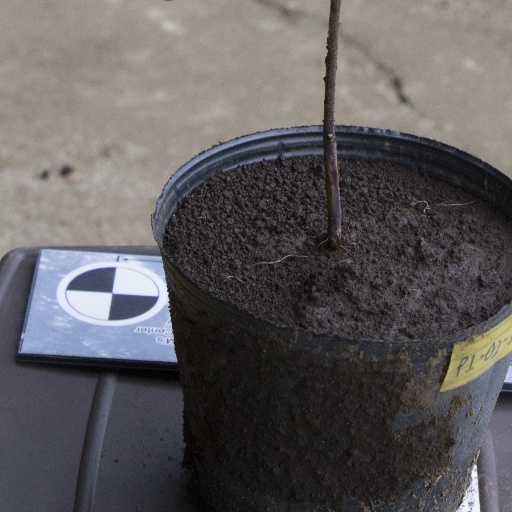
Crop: soybean